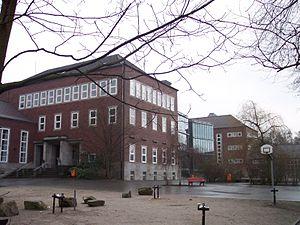
Bochum est une ville d'Allemagne dans le Land de Rhénanie-du-Nord-Westphalie dans la région de la Ruhr. Sixième plus grande ville du Land, deuxième plus grande ville de Westphalie et l'une des vingt plus grandes villes d’Allemagne, Bochum fait partie du district administratif d'Arnsberg comme Dortmund, Hagen, Hamm et Herne.